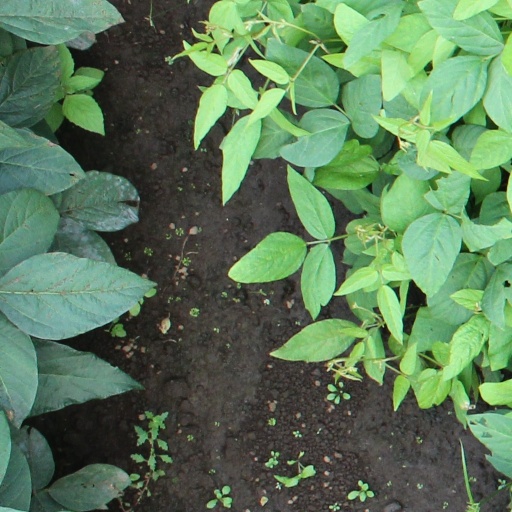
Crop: soybean